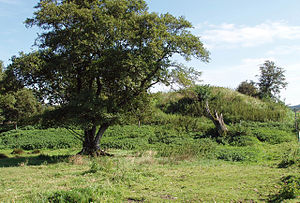
Skjern Hovedgård (Viborg Kommune)
Skjern Voldsted
Skjern Voldsted, eller det tidligere Skjern Slot
Skjern Hovedgård er en herregård i Skjern Sogn, i det tidligere Middelsom Herred, nu Viborg Kommune: Den ligger ved Nørreå ca. 17 km vest for Randers.